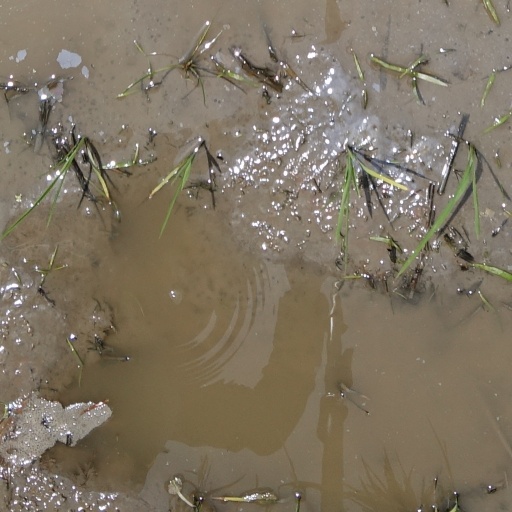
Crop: rice